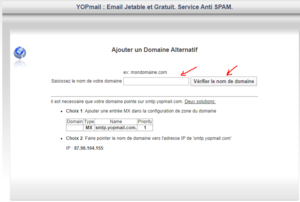
description de l'ajout d'un domaine alternatif chez yopmail
Yopmail, pour Your Own Protection mail, est une messagerie électronique temporaire et gratuite qui ne nécessite pas de mot de passe. Contrairement à d'autres services de messagerie traditionnels, Yopmail n'a comme seule fonctionnalité que celle de recevoir des emails. On ne peut pas envoyer d'email avec une adresse Yopmail.